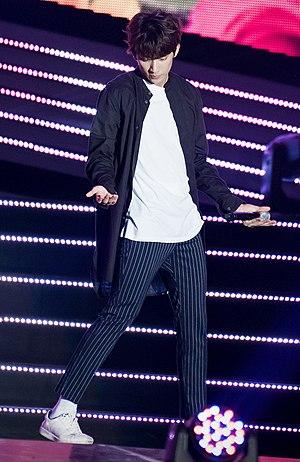
Gong Chan-sik né le 14 août 1993 à Suncheon, mieux connu sous son nom de scène Gongchan, est un chanteur, danseur et acteur sud-coréen. Il est membre du boys band de K-pop B1A4.